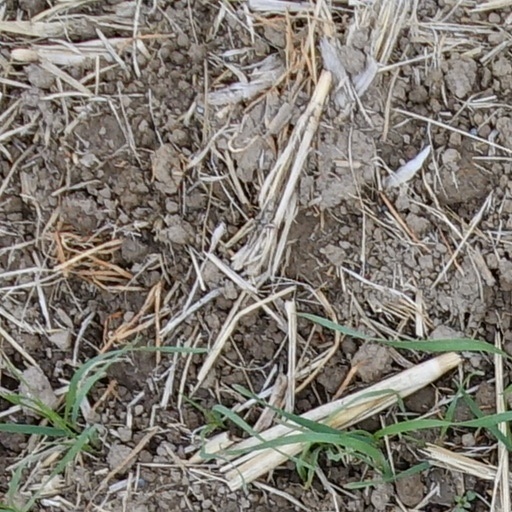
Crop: wheat